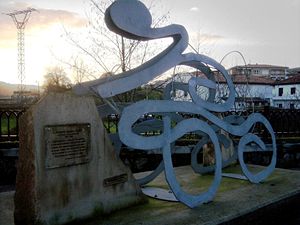
Vicente Trueba
Vicente Trueba Pérez var en spansk professionel landevejscykelrytter. Han er mest berømt for at blive den første vinder af den prikkede bjergtrøje i Tour de France 1933. Han sluttede også på en sjetteplads ved Tour de France.